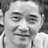
Emotion: neutral